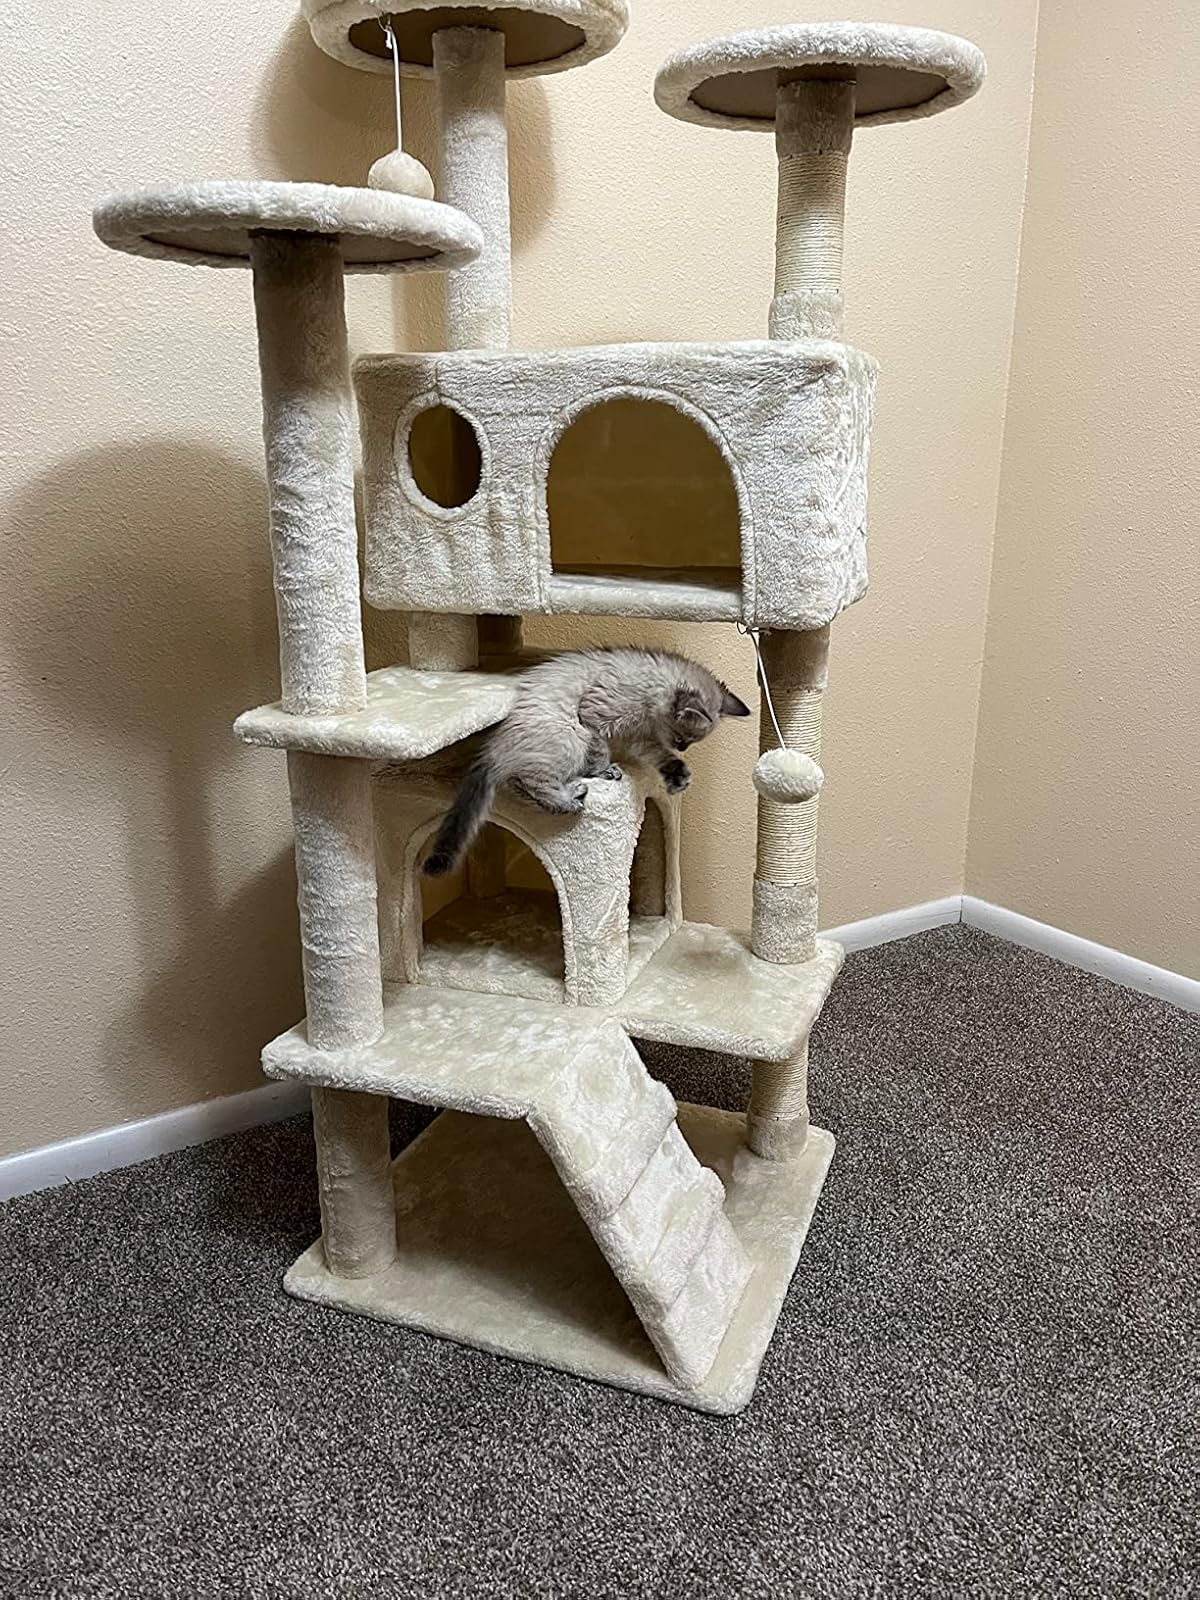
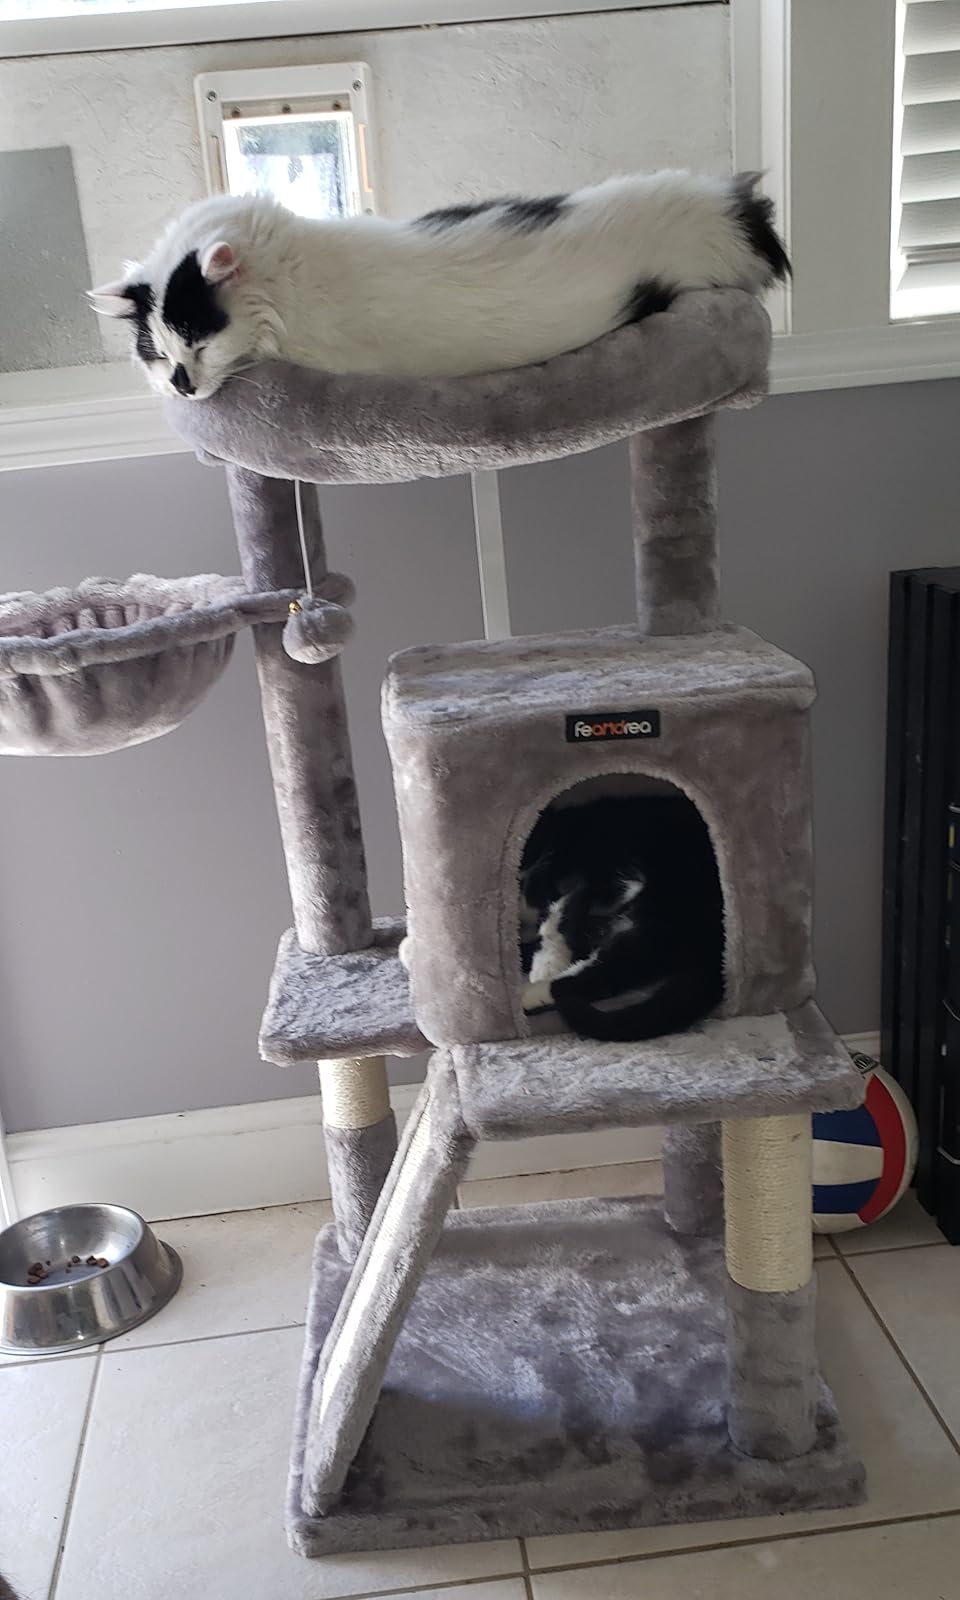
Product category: items_cat tree
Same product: no